Noye's Fludde

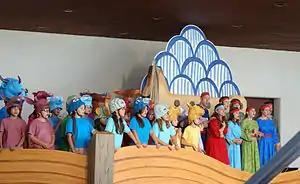
"Noye's Fludde": special performance in a rehearsal hall at the Santa Fe Opera, 11 August 2013

In 1972 Jonathan Miller directed his first opera with a production of "Noye's Fludde", staged during 21–23 December at the Roundhouse Theatre, London. The adult roles were taken by Michael Williams (God), Bryan Drake (Noah) and Isabelle Lucas (Mrs Noah), and the conductor was John Lubbock.